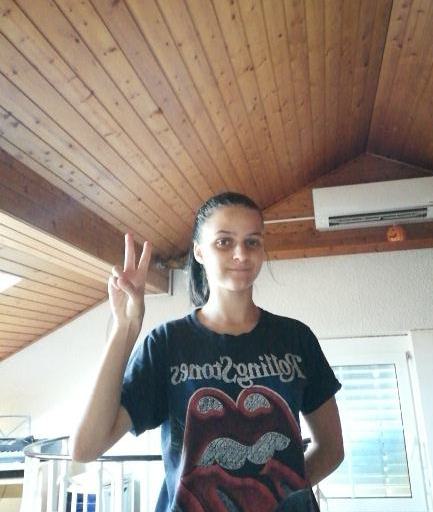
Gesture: peace